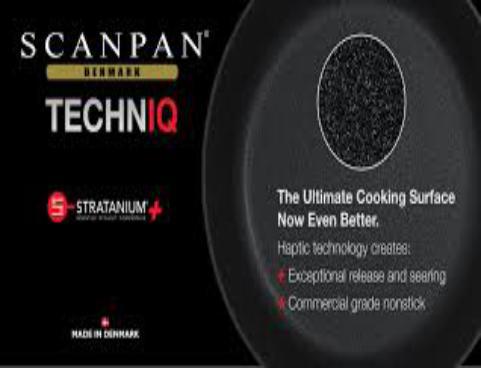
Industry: Necessities